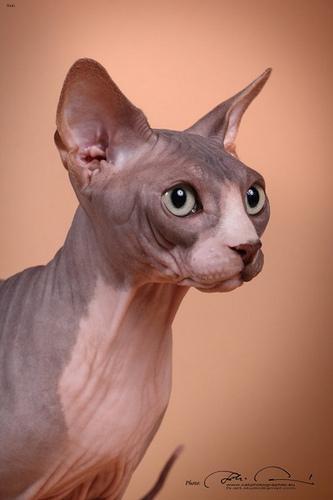
Sphynx